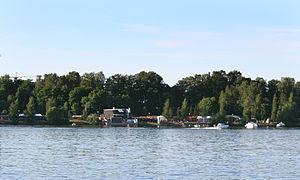
Kaakinmaa est le quartier numéro 6 de Tampere en Finlande.
Le Parc du sud est un parc s'étendant dans les quartiers de Kaakinmaa et de Nalkala à Tampere en Finlande.